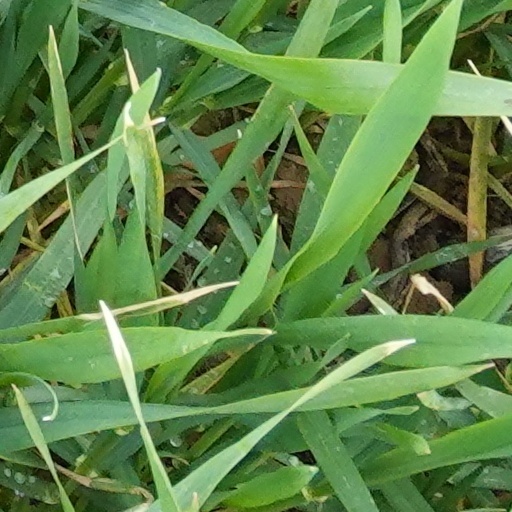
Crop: wheat